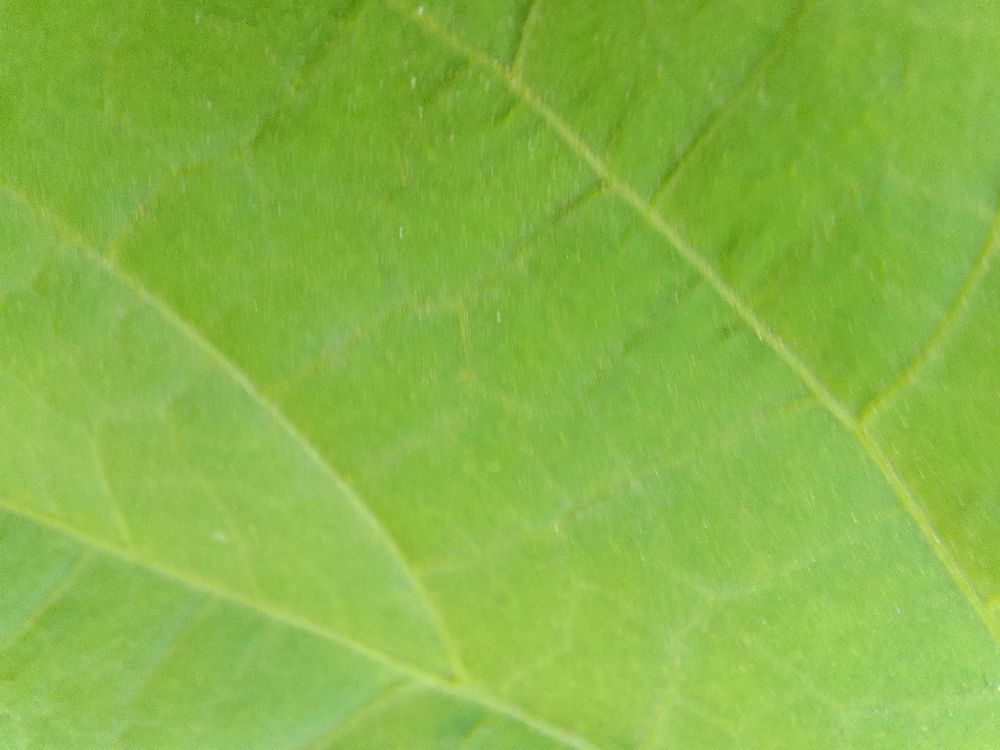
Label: healthy